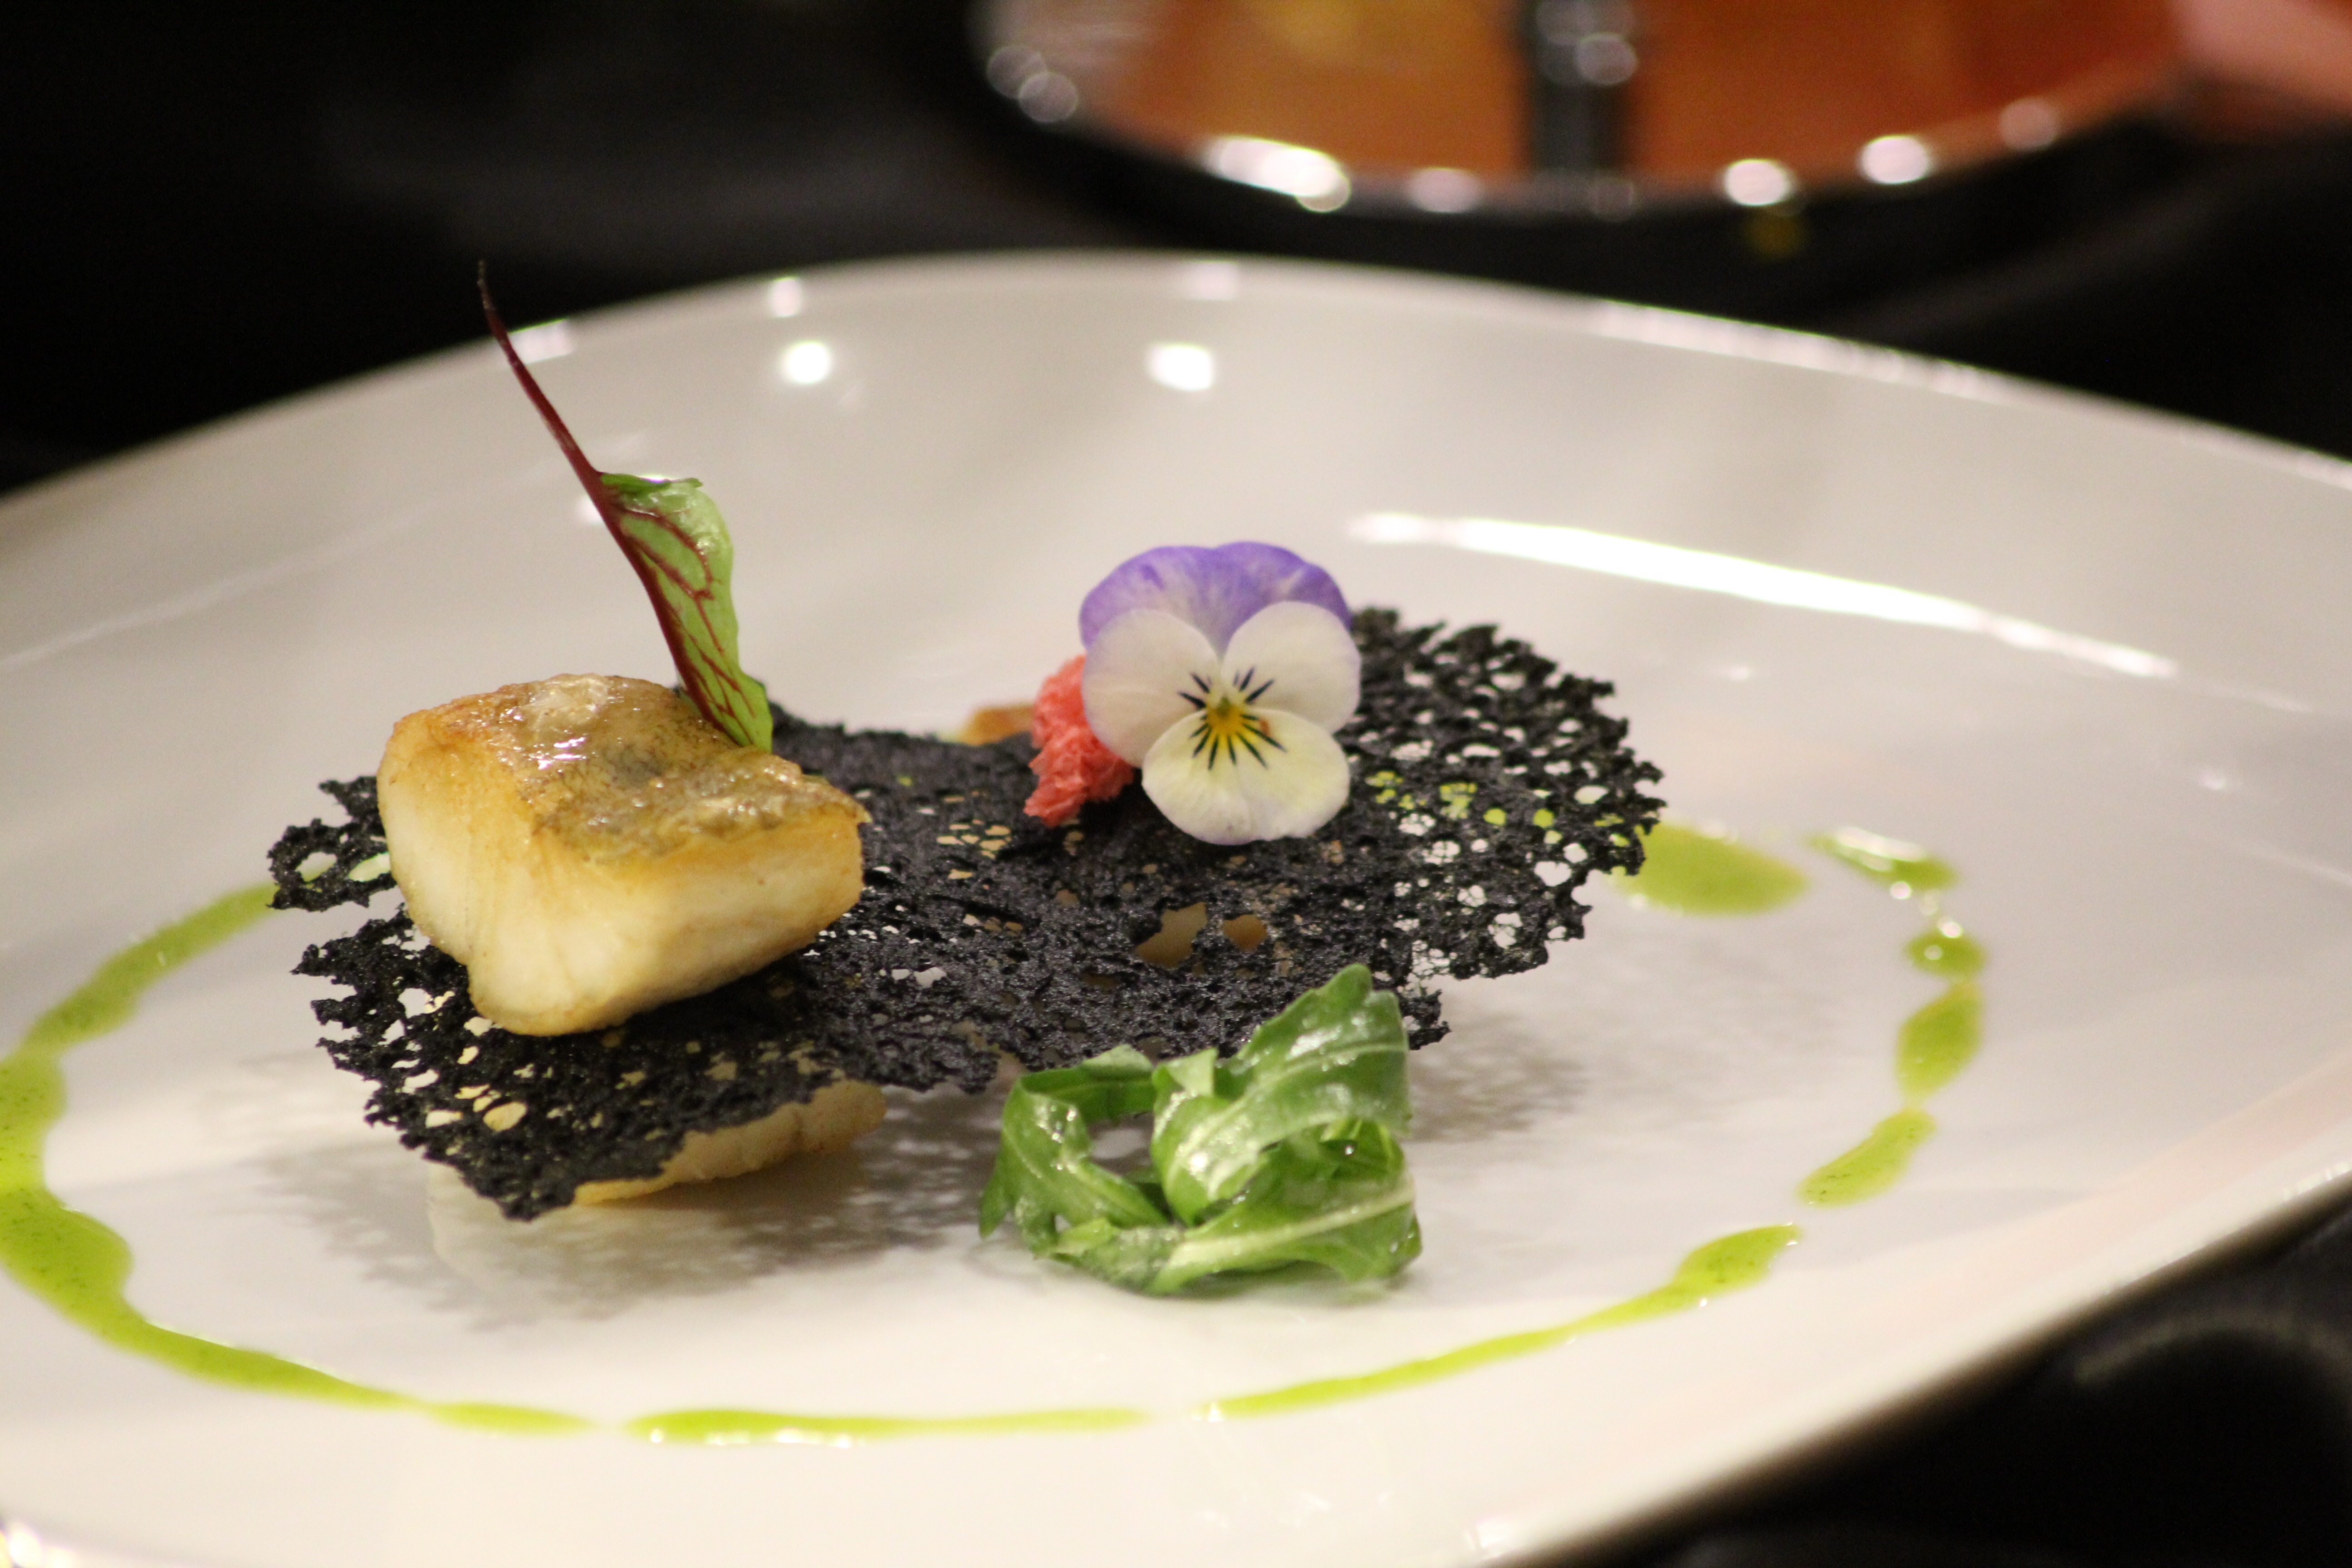
flower, restaurant, dish, meal, food, fish, cuisine, asian food, sushi, dinner, chinese food, culinary art